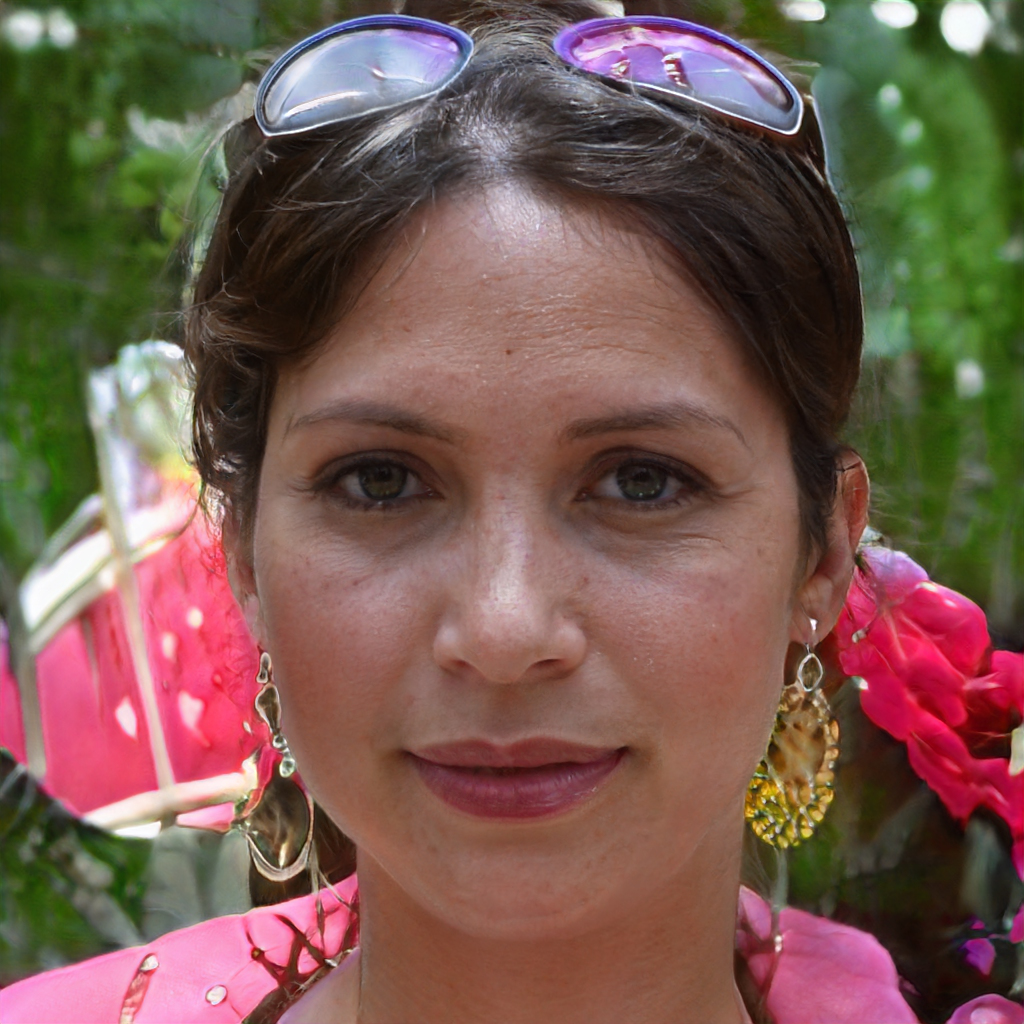
Label: Colored